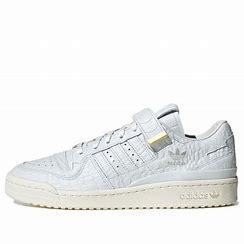
Brand: adidas
Model: Forum Skate